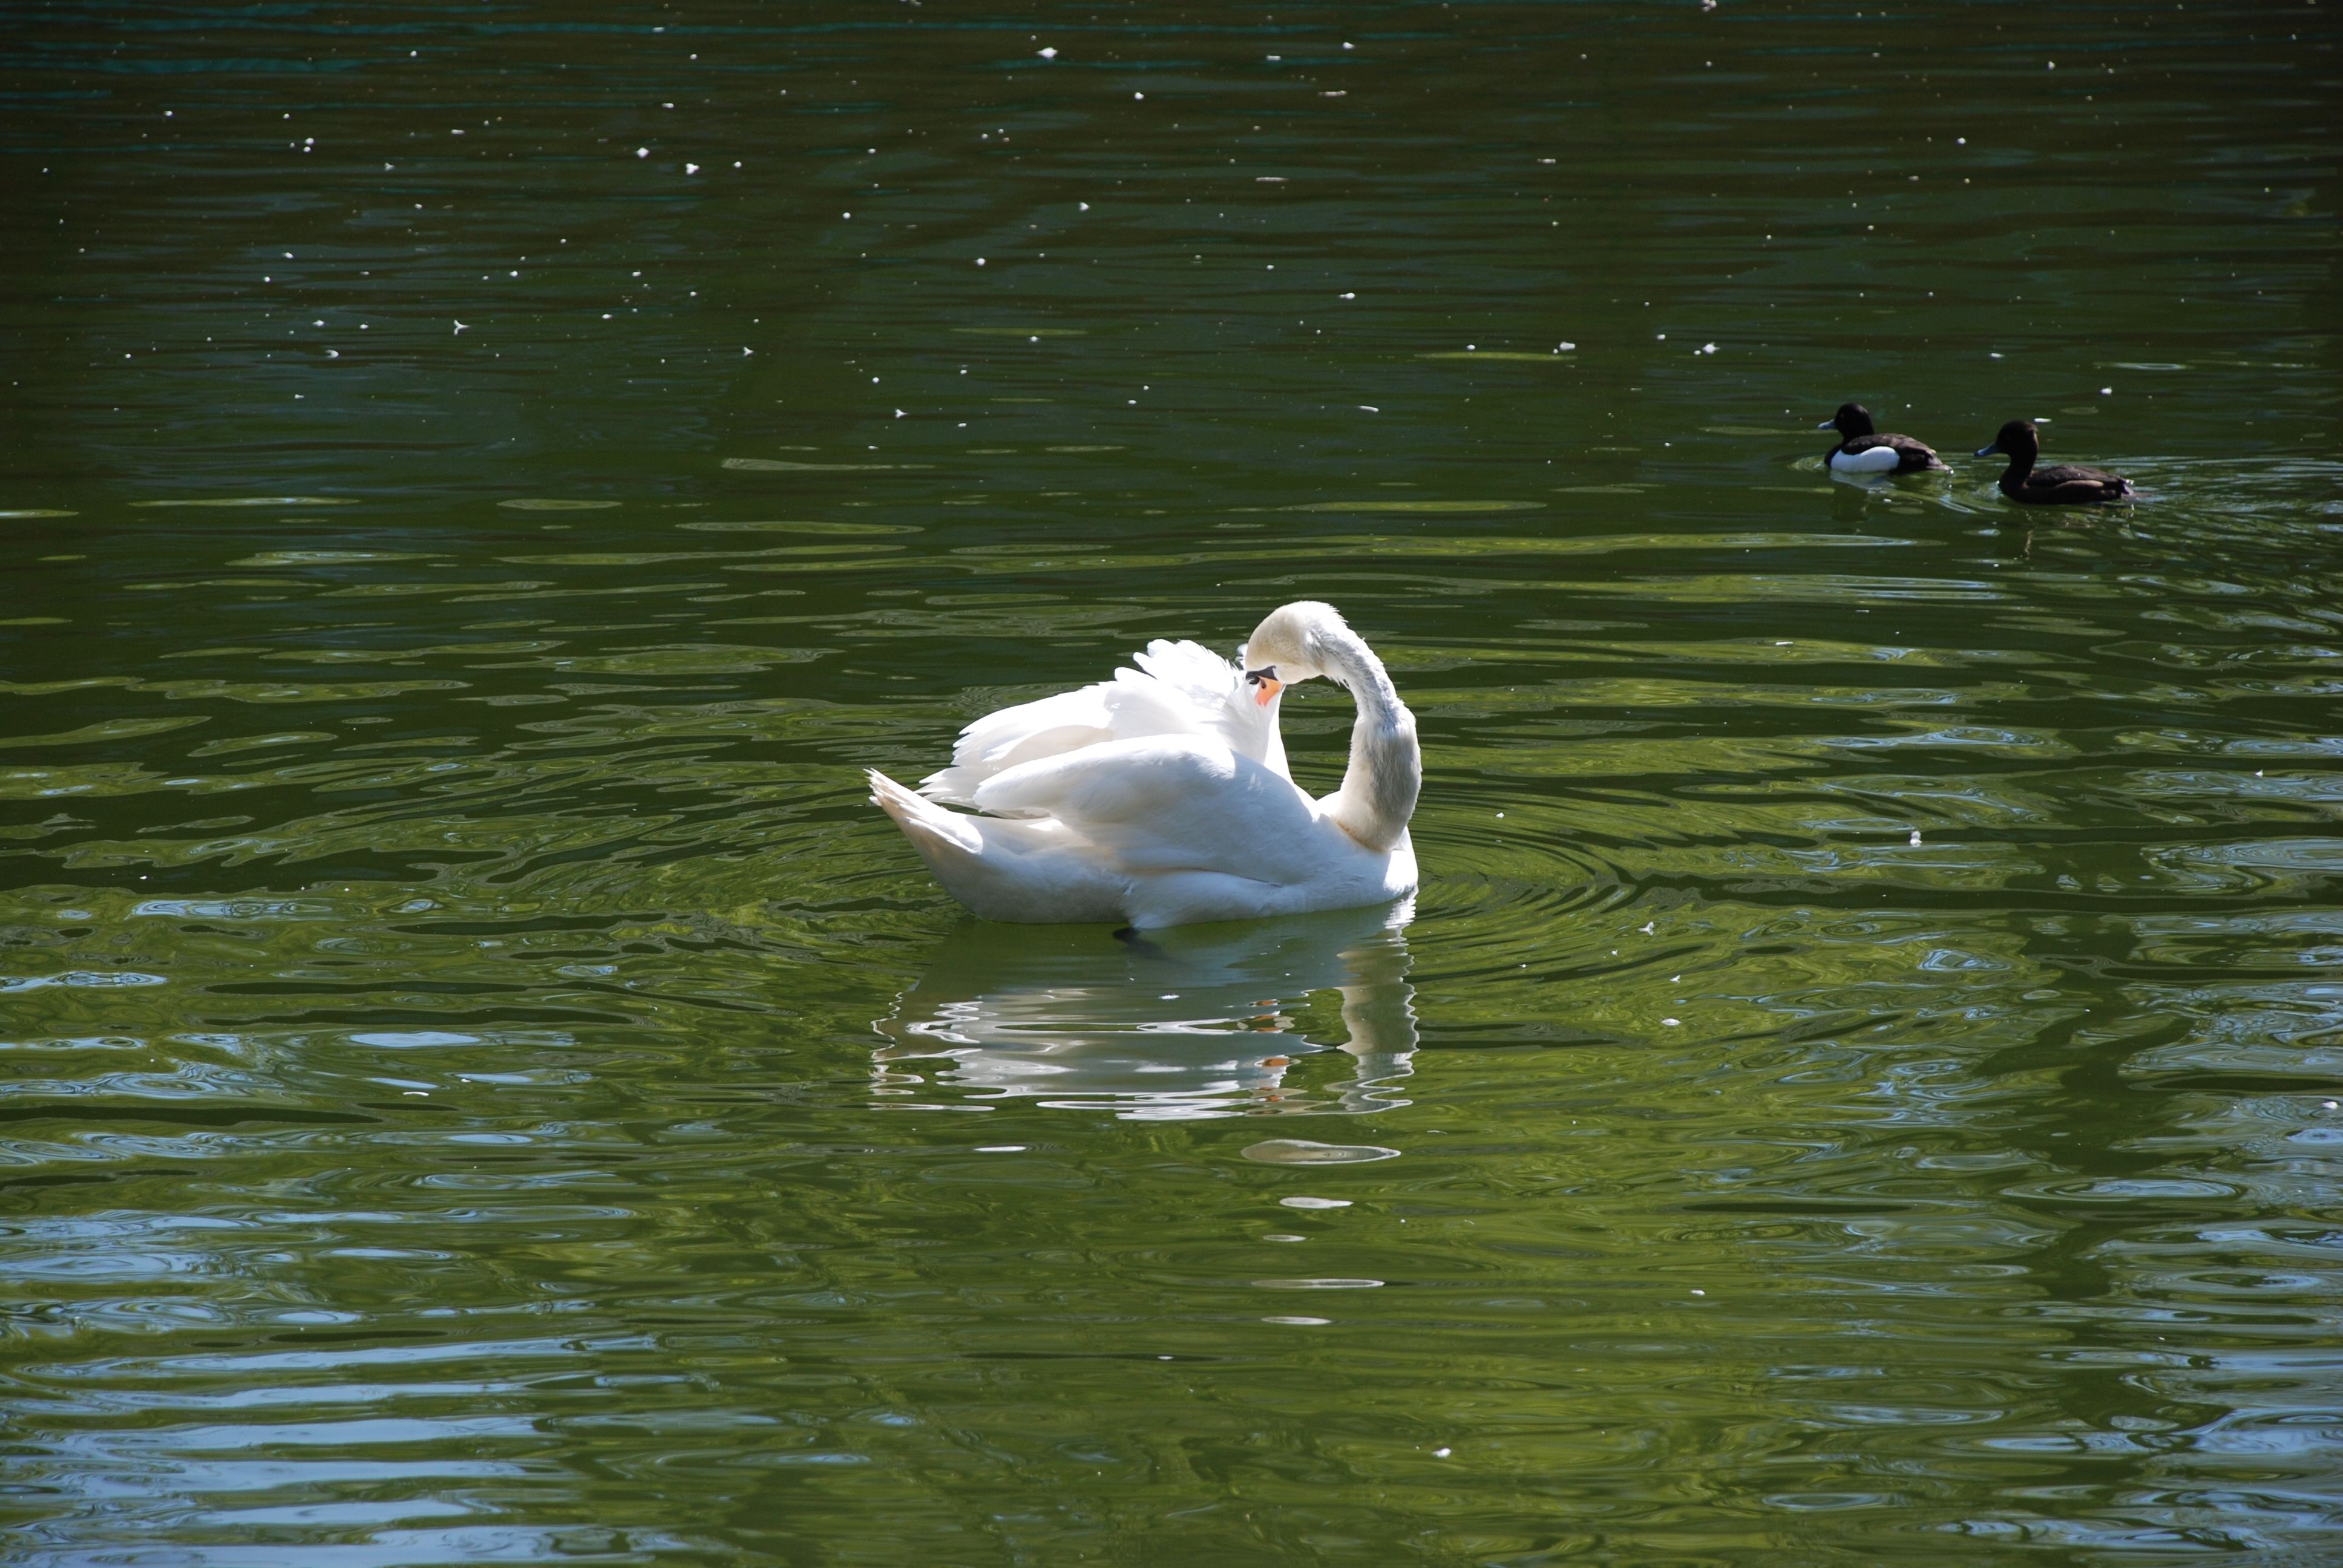
water, nature, bird, wing, wildlife, reflection, beak, nikon, fauna, swan, duck, vertebrate, d80, waterfowl, water bird, nikond80, ducks geese and swans